Describe the emotion expressed in this image:  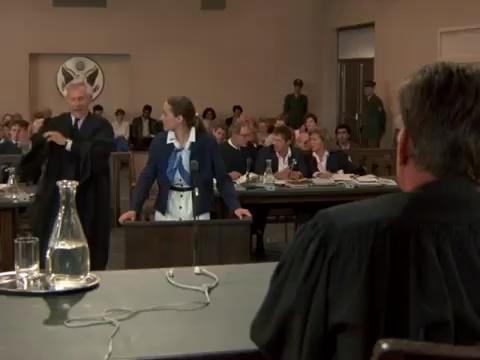
This person displays Suffering, valence and arousal with low intensity.